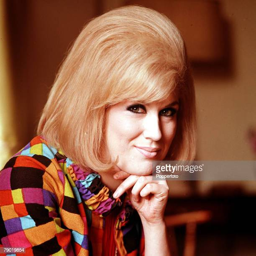
a facial portrait of the famous singer sitting at home smiling at the camera